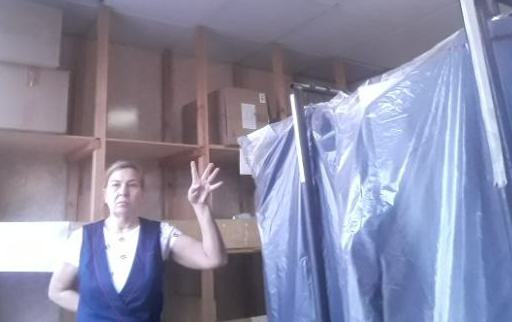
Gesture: four